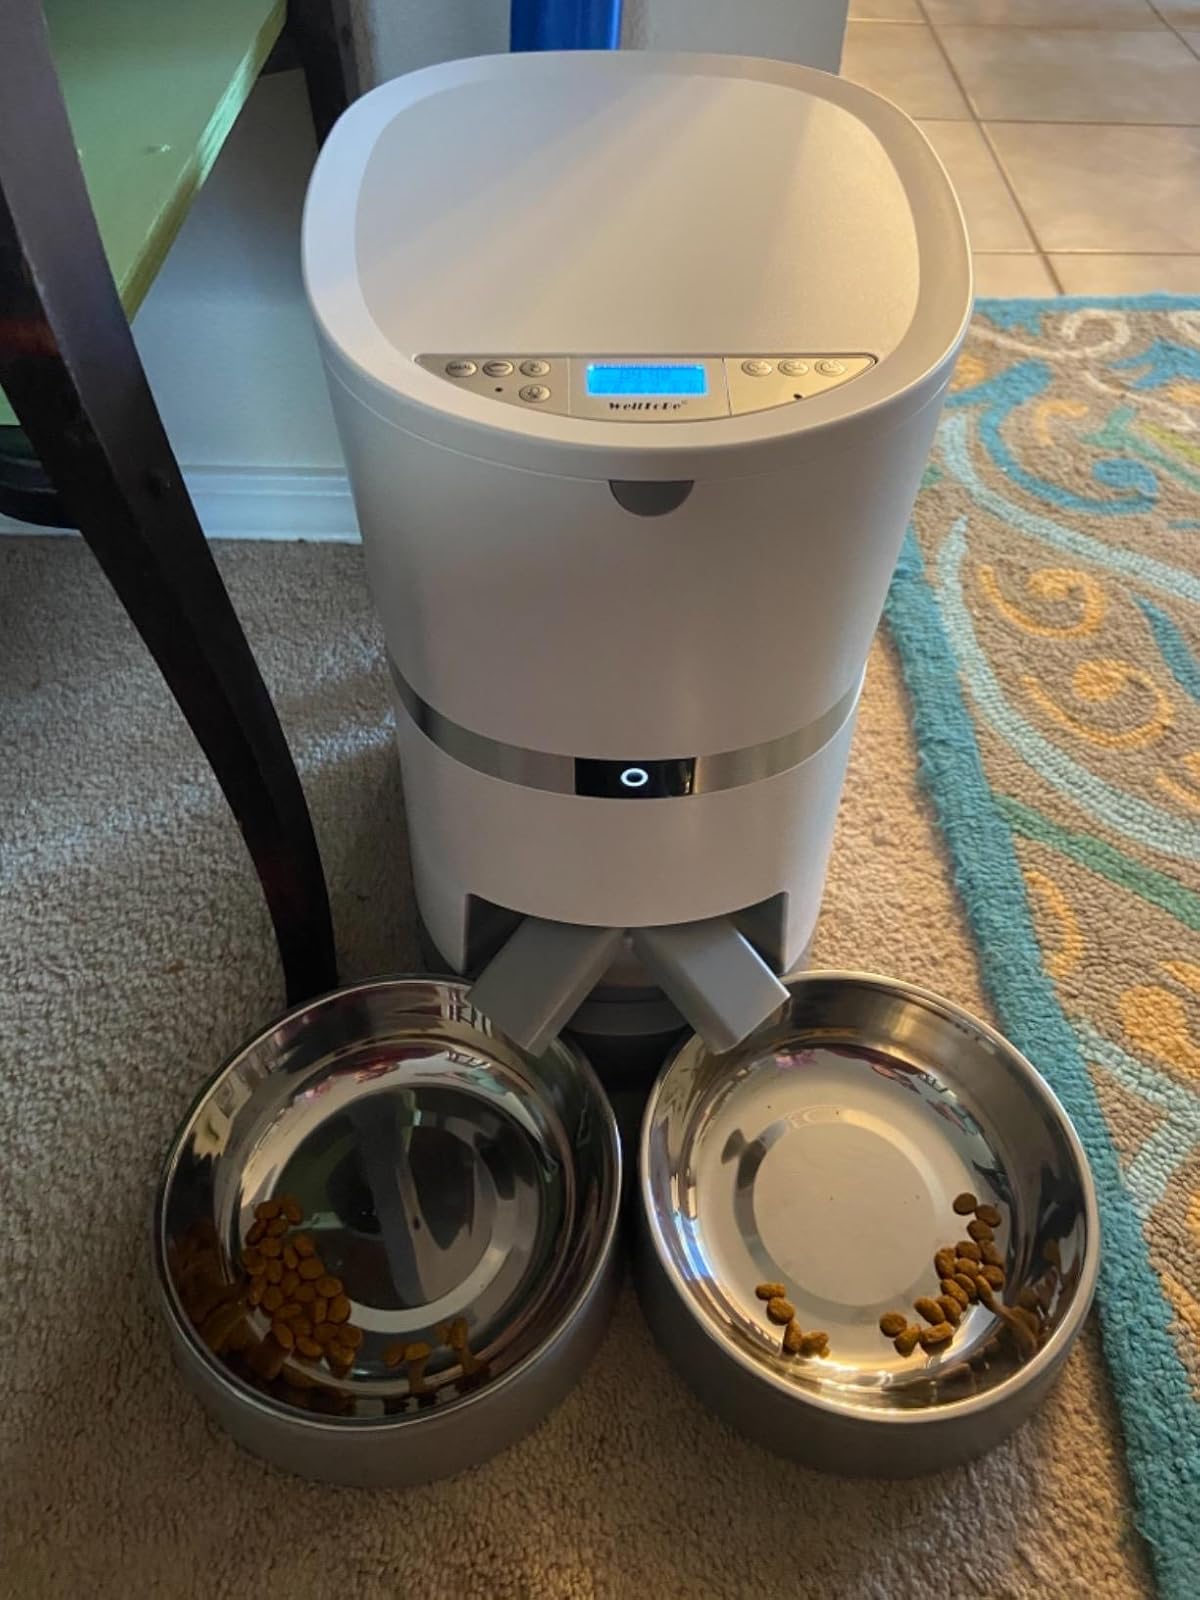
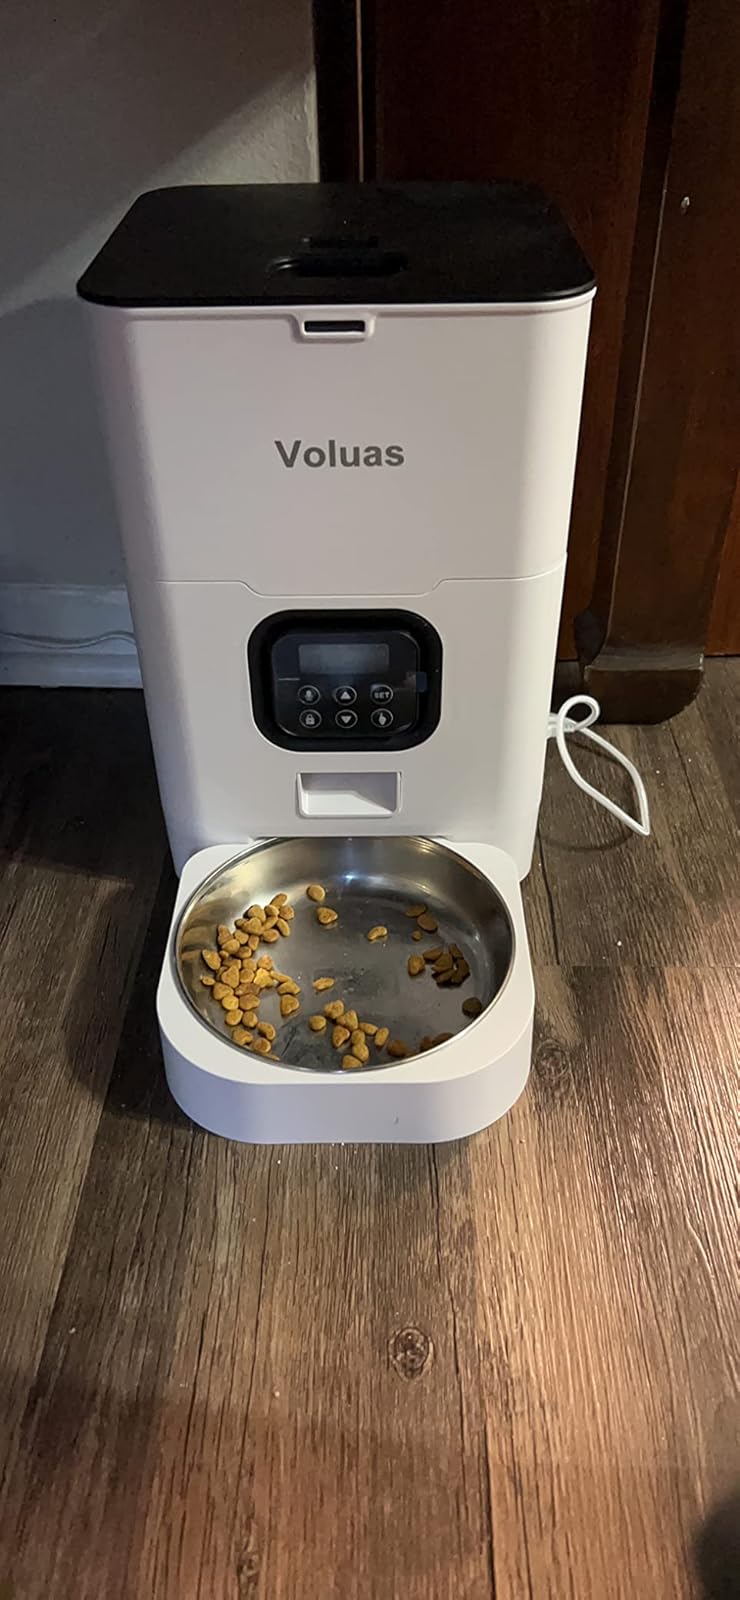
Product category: items_feeder
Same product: no